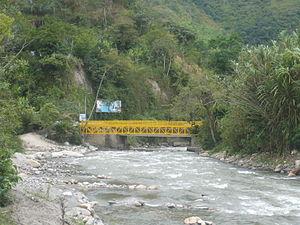
Le río Coello est une rivière de Colombie et un affluent du río Magdalena.